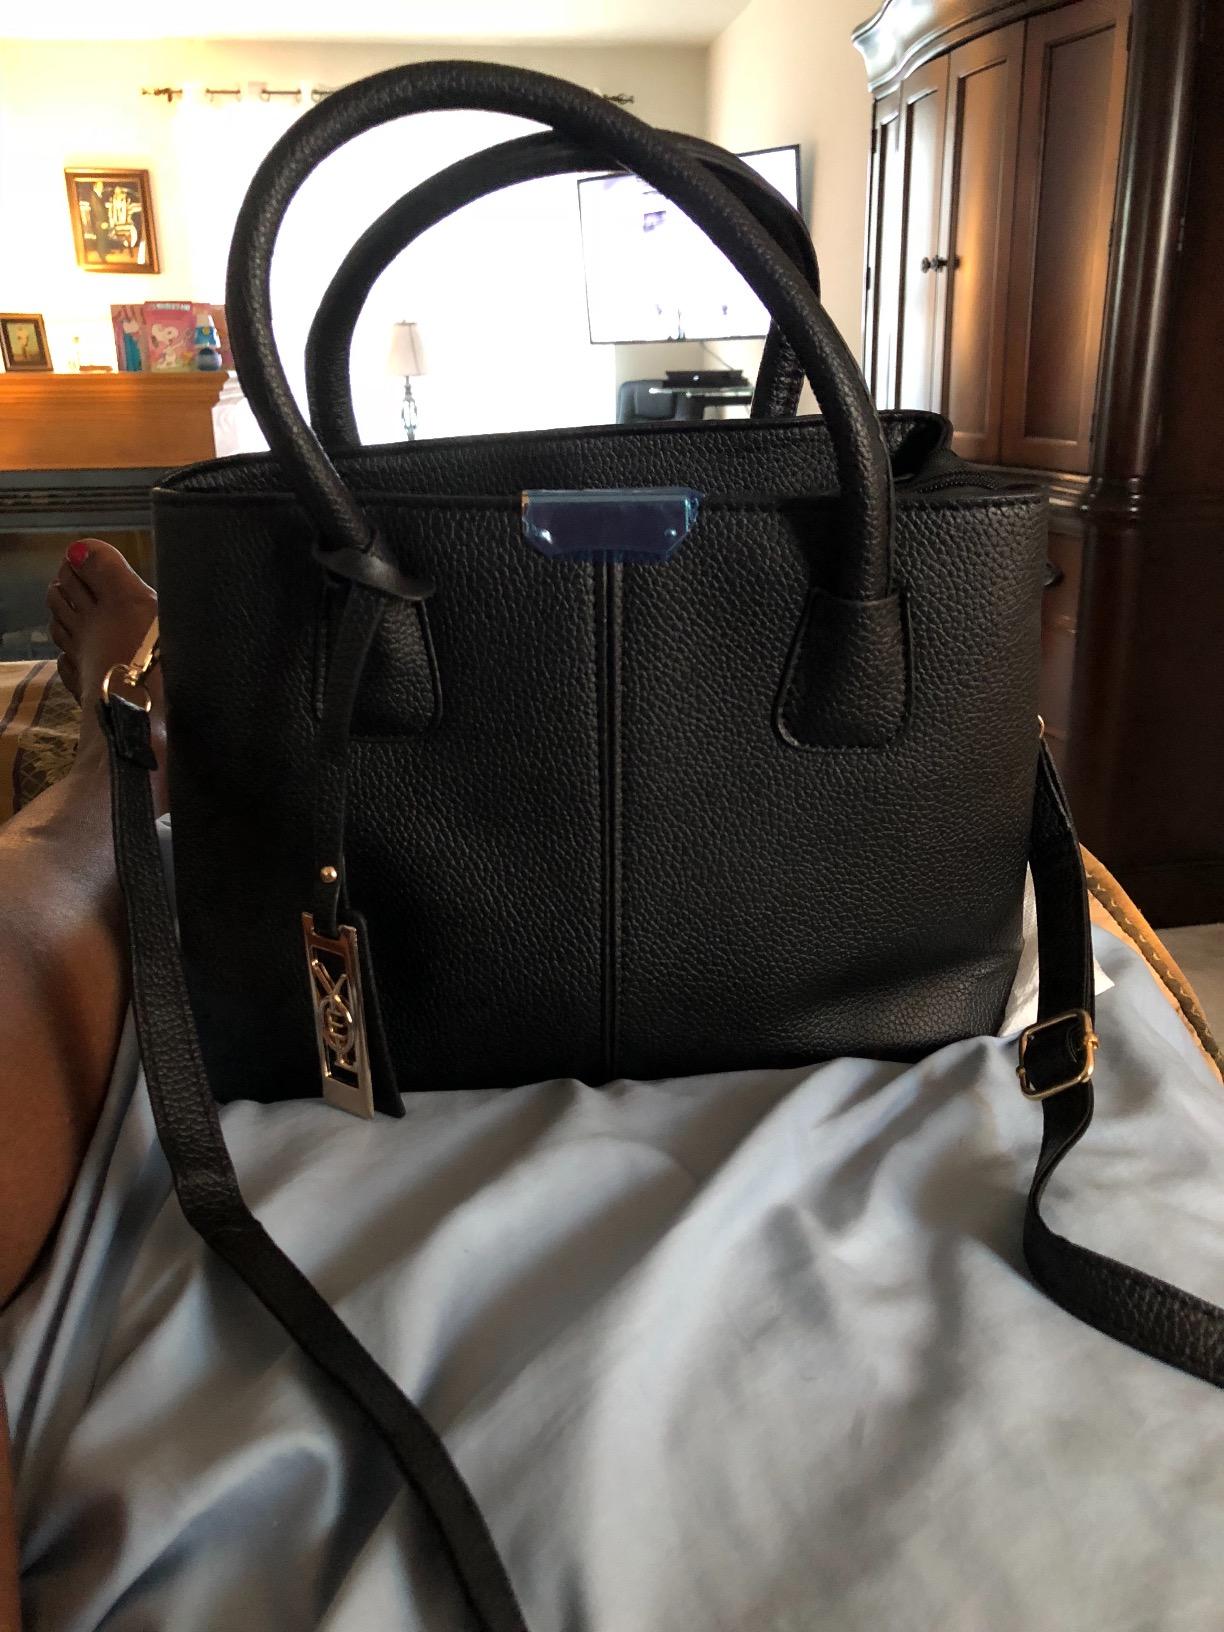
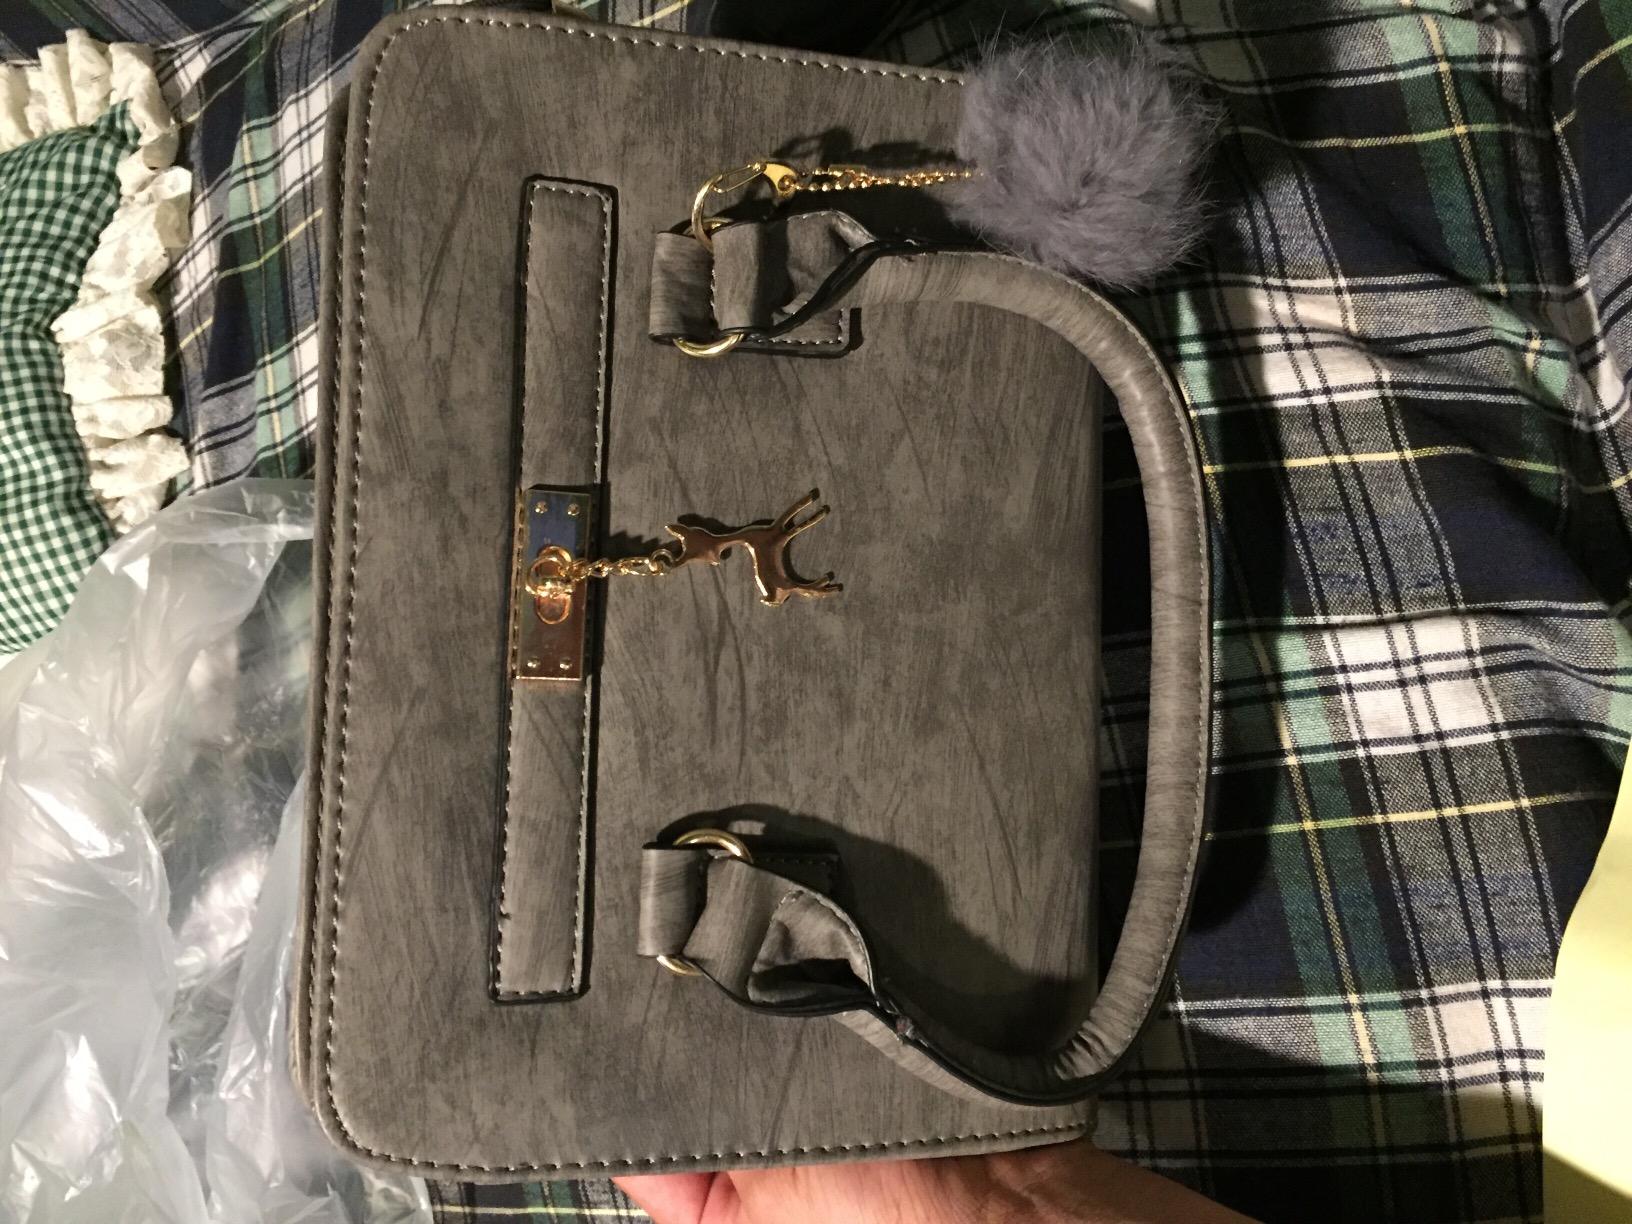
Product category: accessories_handbag
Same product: no